Samuel Lewis (financier)

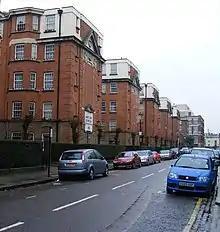
The Samuel Lewis Trust Buildings in Chelsea, London.

Samuel Lewis Housing Trust completed its first properties in 1910 at Liverpool Road in Islington, London. This was followed by other large London schemes at: